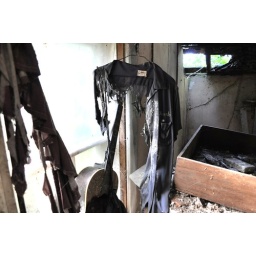
"we all get together when i stop over" in the guitar room @ guitar house